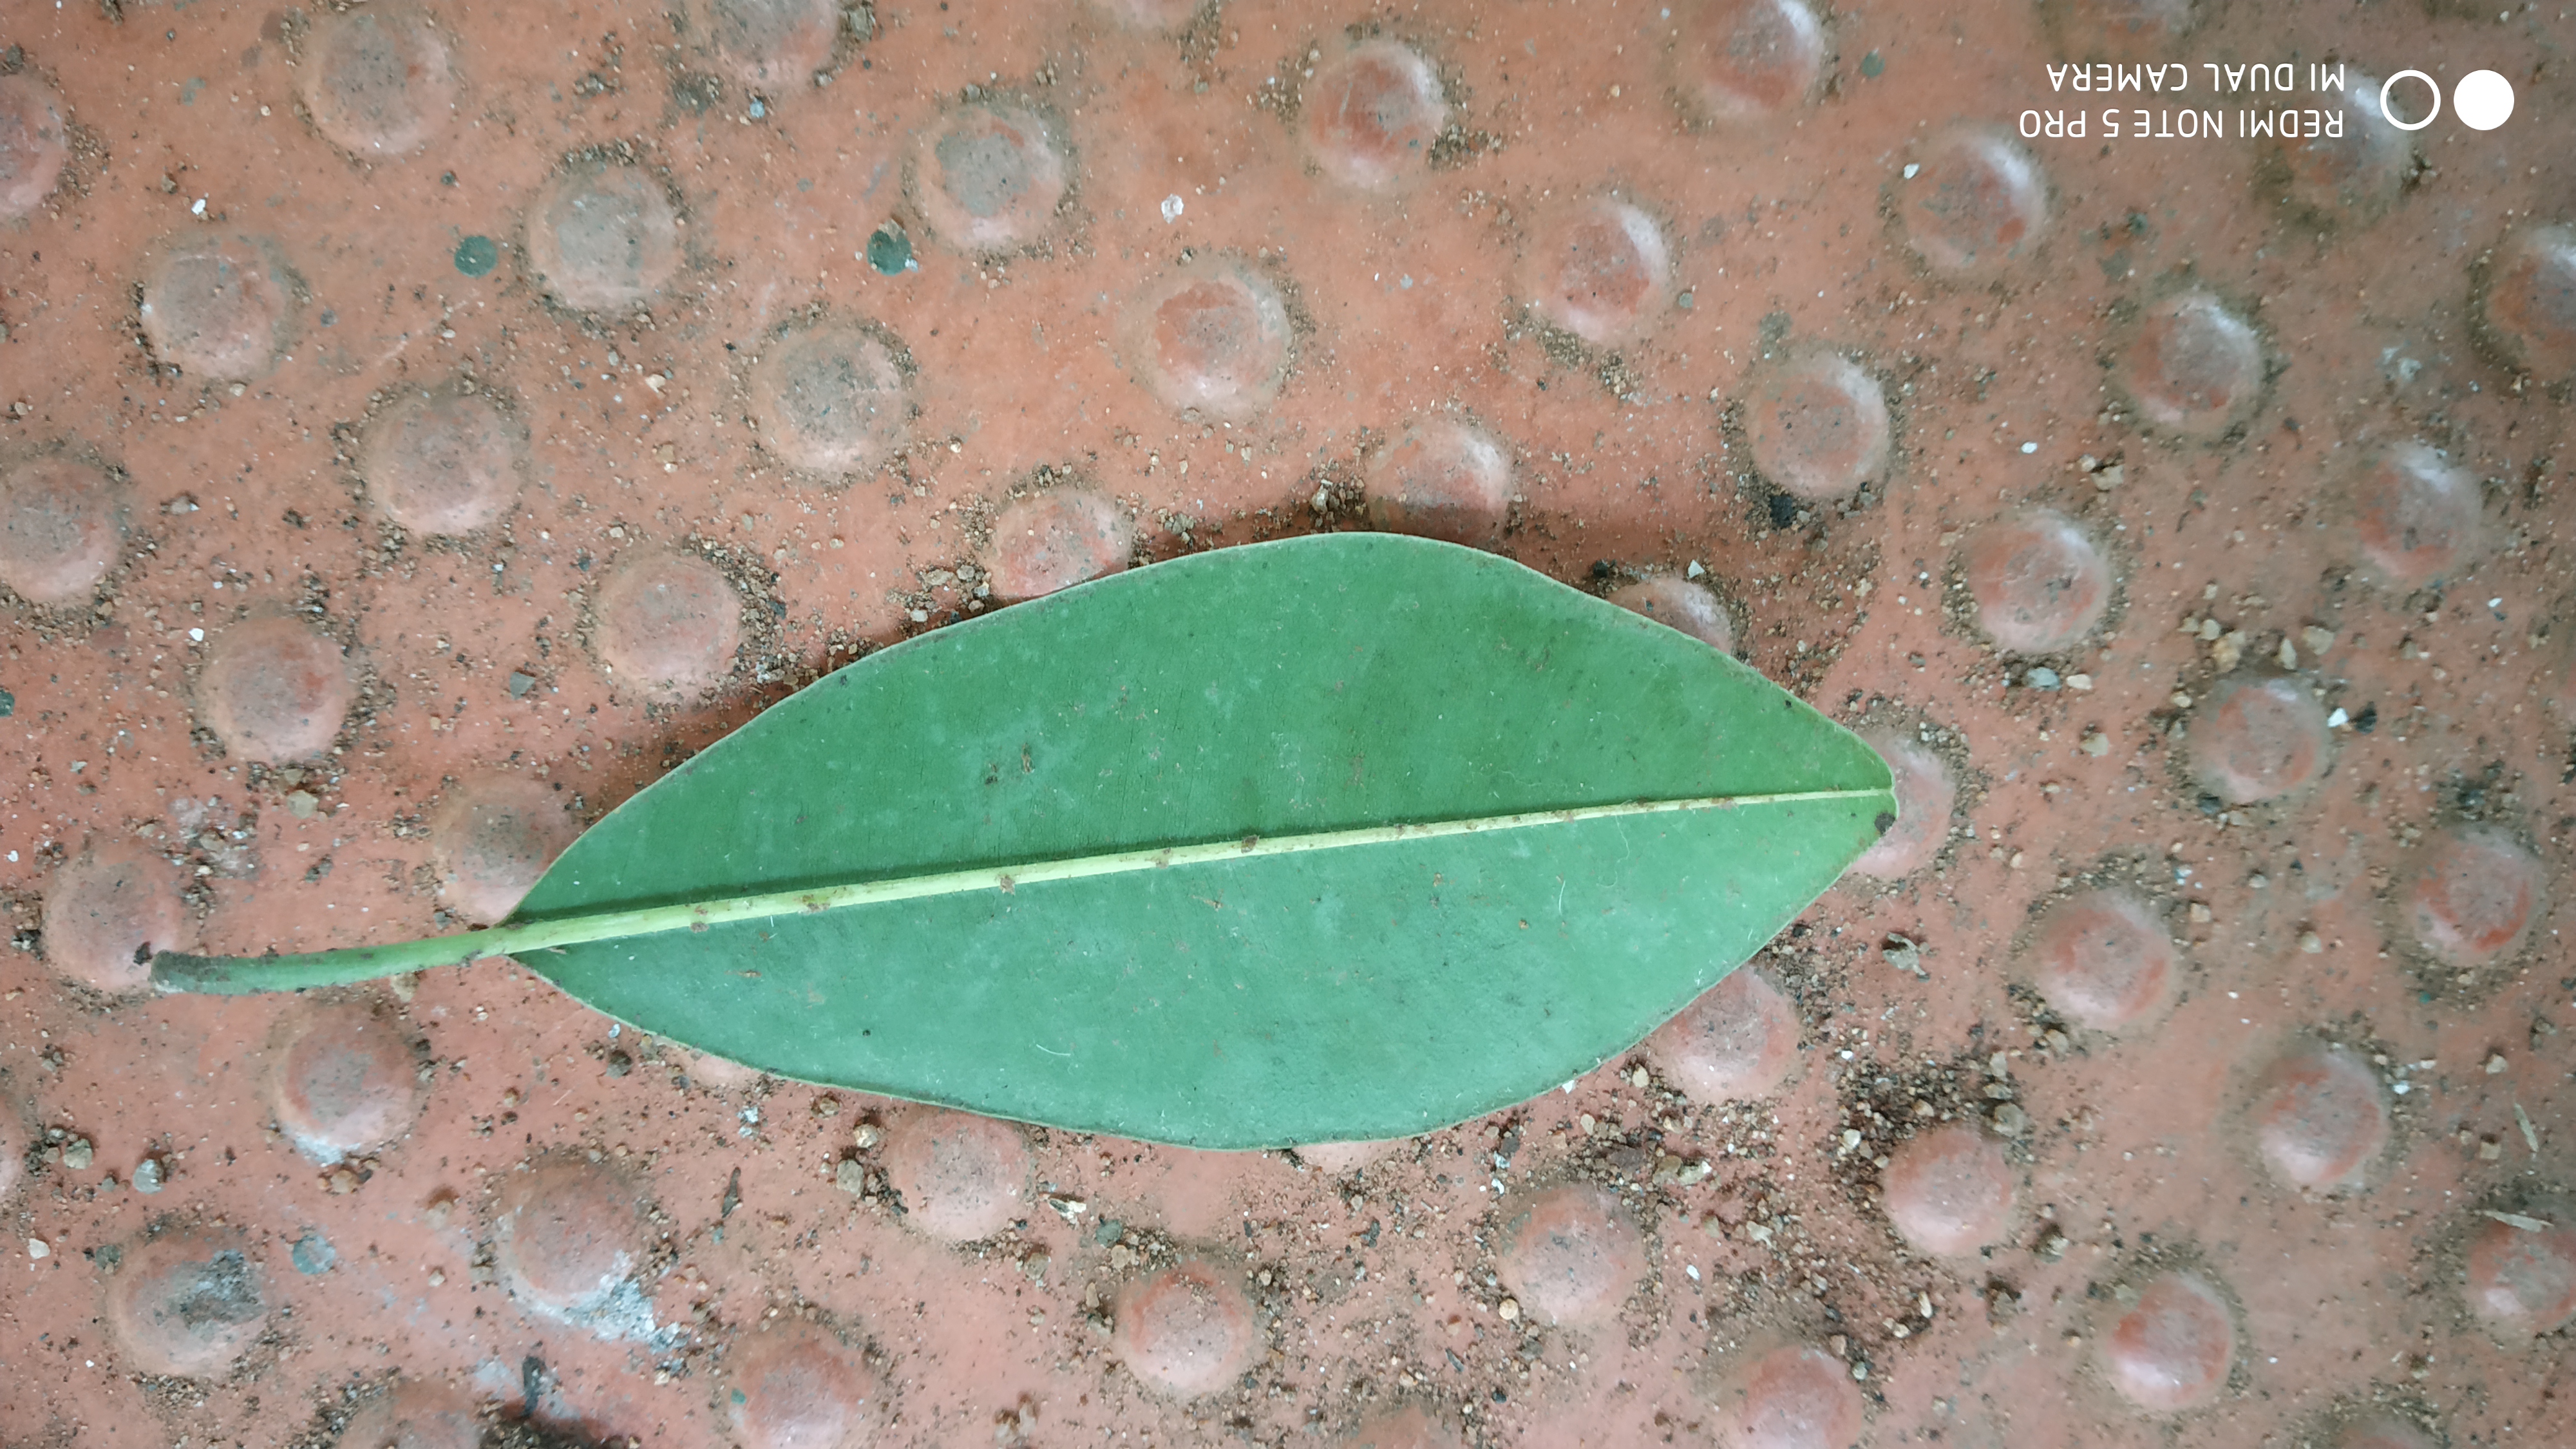
Plant: Sapota